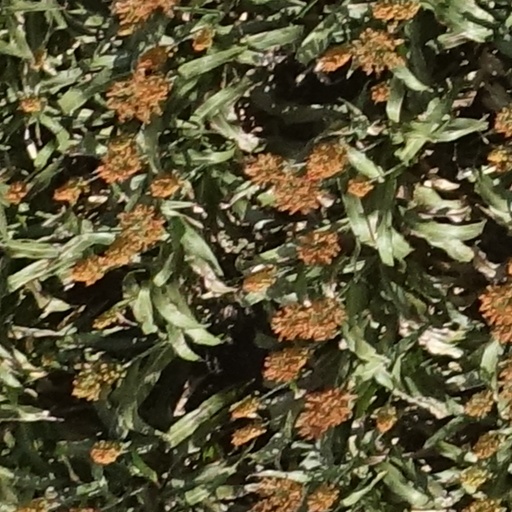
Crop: sorghum